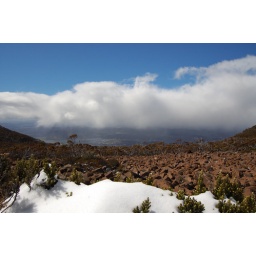
snow rocks cloud over hobart